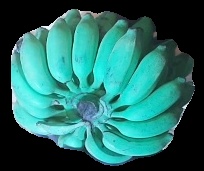
Variety: elakki-bale
Grade: grade3